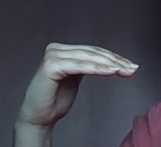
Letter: haa